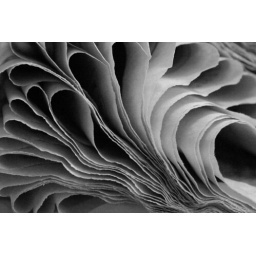
Dried old newspapers in black and white